Tonbridge

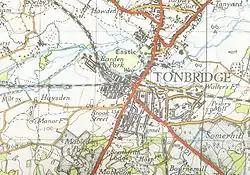
A map of Tonbridge from 1946

During the March 1880 parliamentary election, Tonbridge was the scene of a riot. On the announcement of the results, several thousand people started to hurl stones and cobbles at each other in the High Street near the Rose and Crown Hotel. The county's Chief Constable Captain Ruskin, with over a hundred policemen, charged the crowds many times during the evening, only to end up as the target of the crowd, who started hurling stones and cobbles at them instead of each other. Many people, including twelve policemen, were seriously injured before the crowd finally dispersed at midnight.